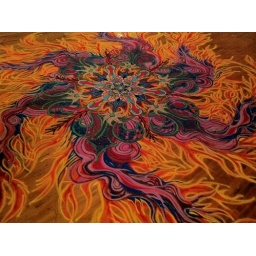
ArtPrize detail of sand painting by joe MANGRUM. 206 Granville St 5th floor